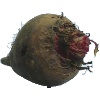
Label: Beetroot 1